Lorenzo Milá

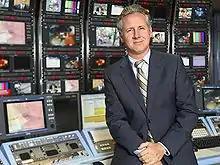
Milá in 1994

Lorenzo Milá Mencos (born 8 October 1960 in Esplugues de Llobregat, Barcelona) is a Spanish newscaster and journalist. He is the son of José Luis Milá Sagnier, count of Montseny; younger brother of Mercedes Milá (also a TV journalist); and married to Sagrario Ruiz de Apodaca (also a TV journalist), with three children.